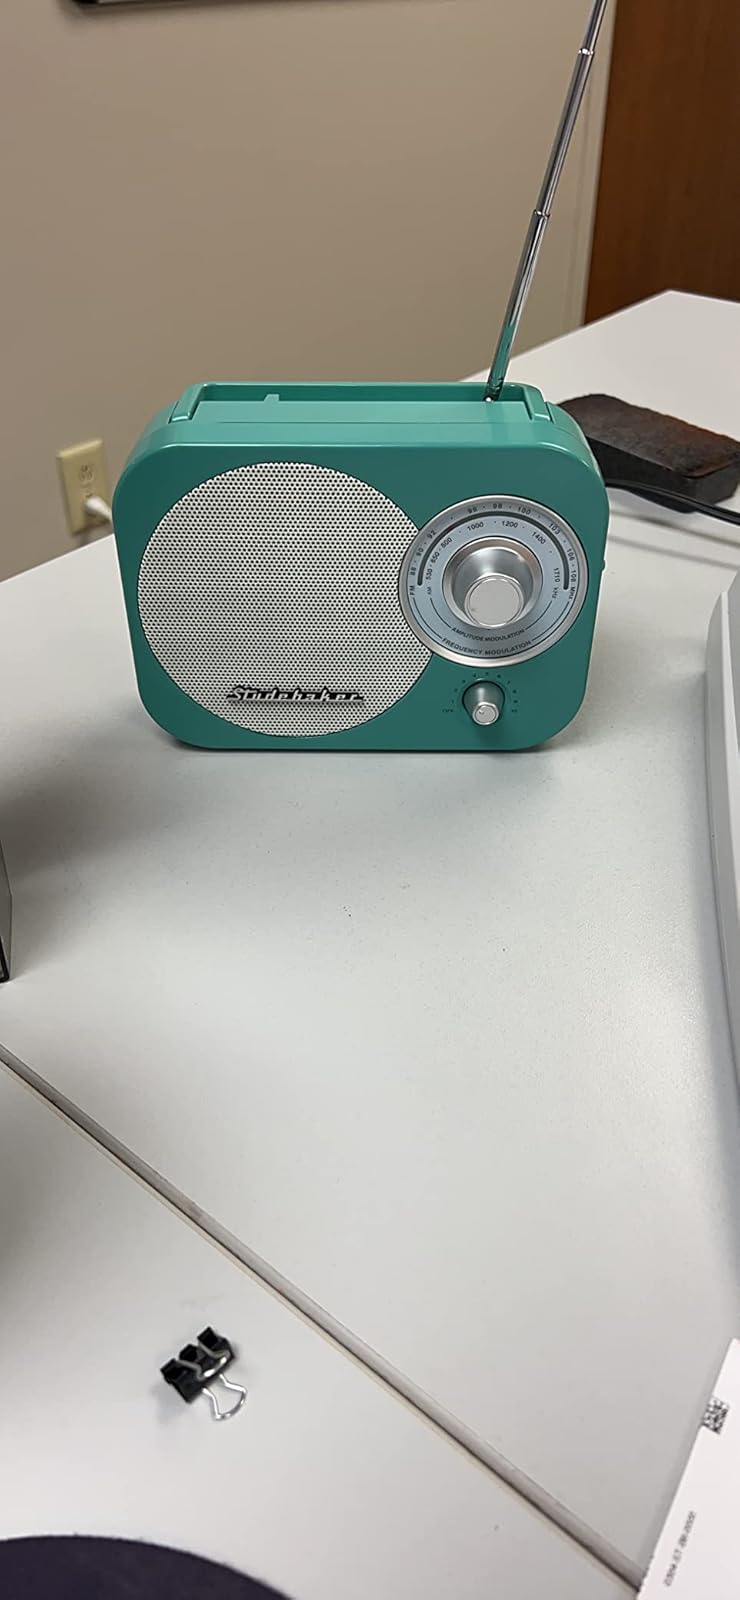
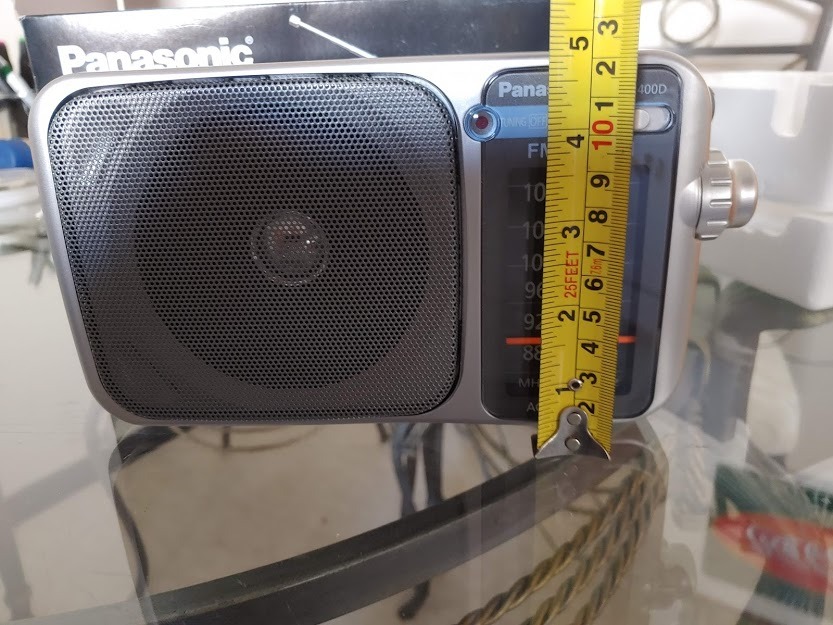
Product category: radio
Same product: no